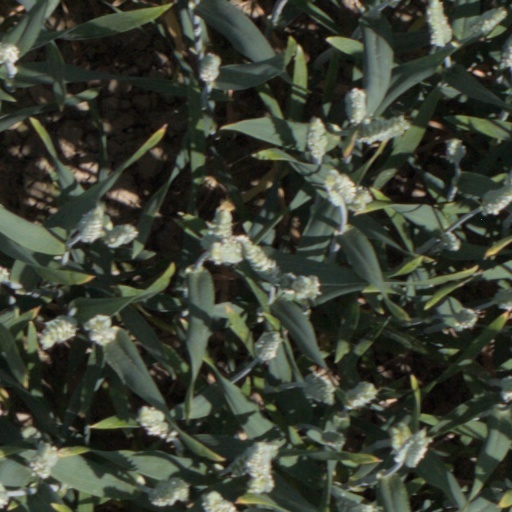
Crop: wheat